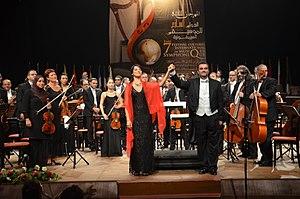
Festival international de musique symphonique Alger 2015 This is an image of music and dance from Algeria